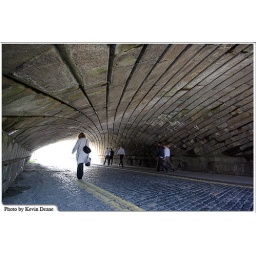
The bridge crosses the road at an angle so the stone joints passing over head create dramatic splayed curves.